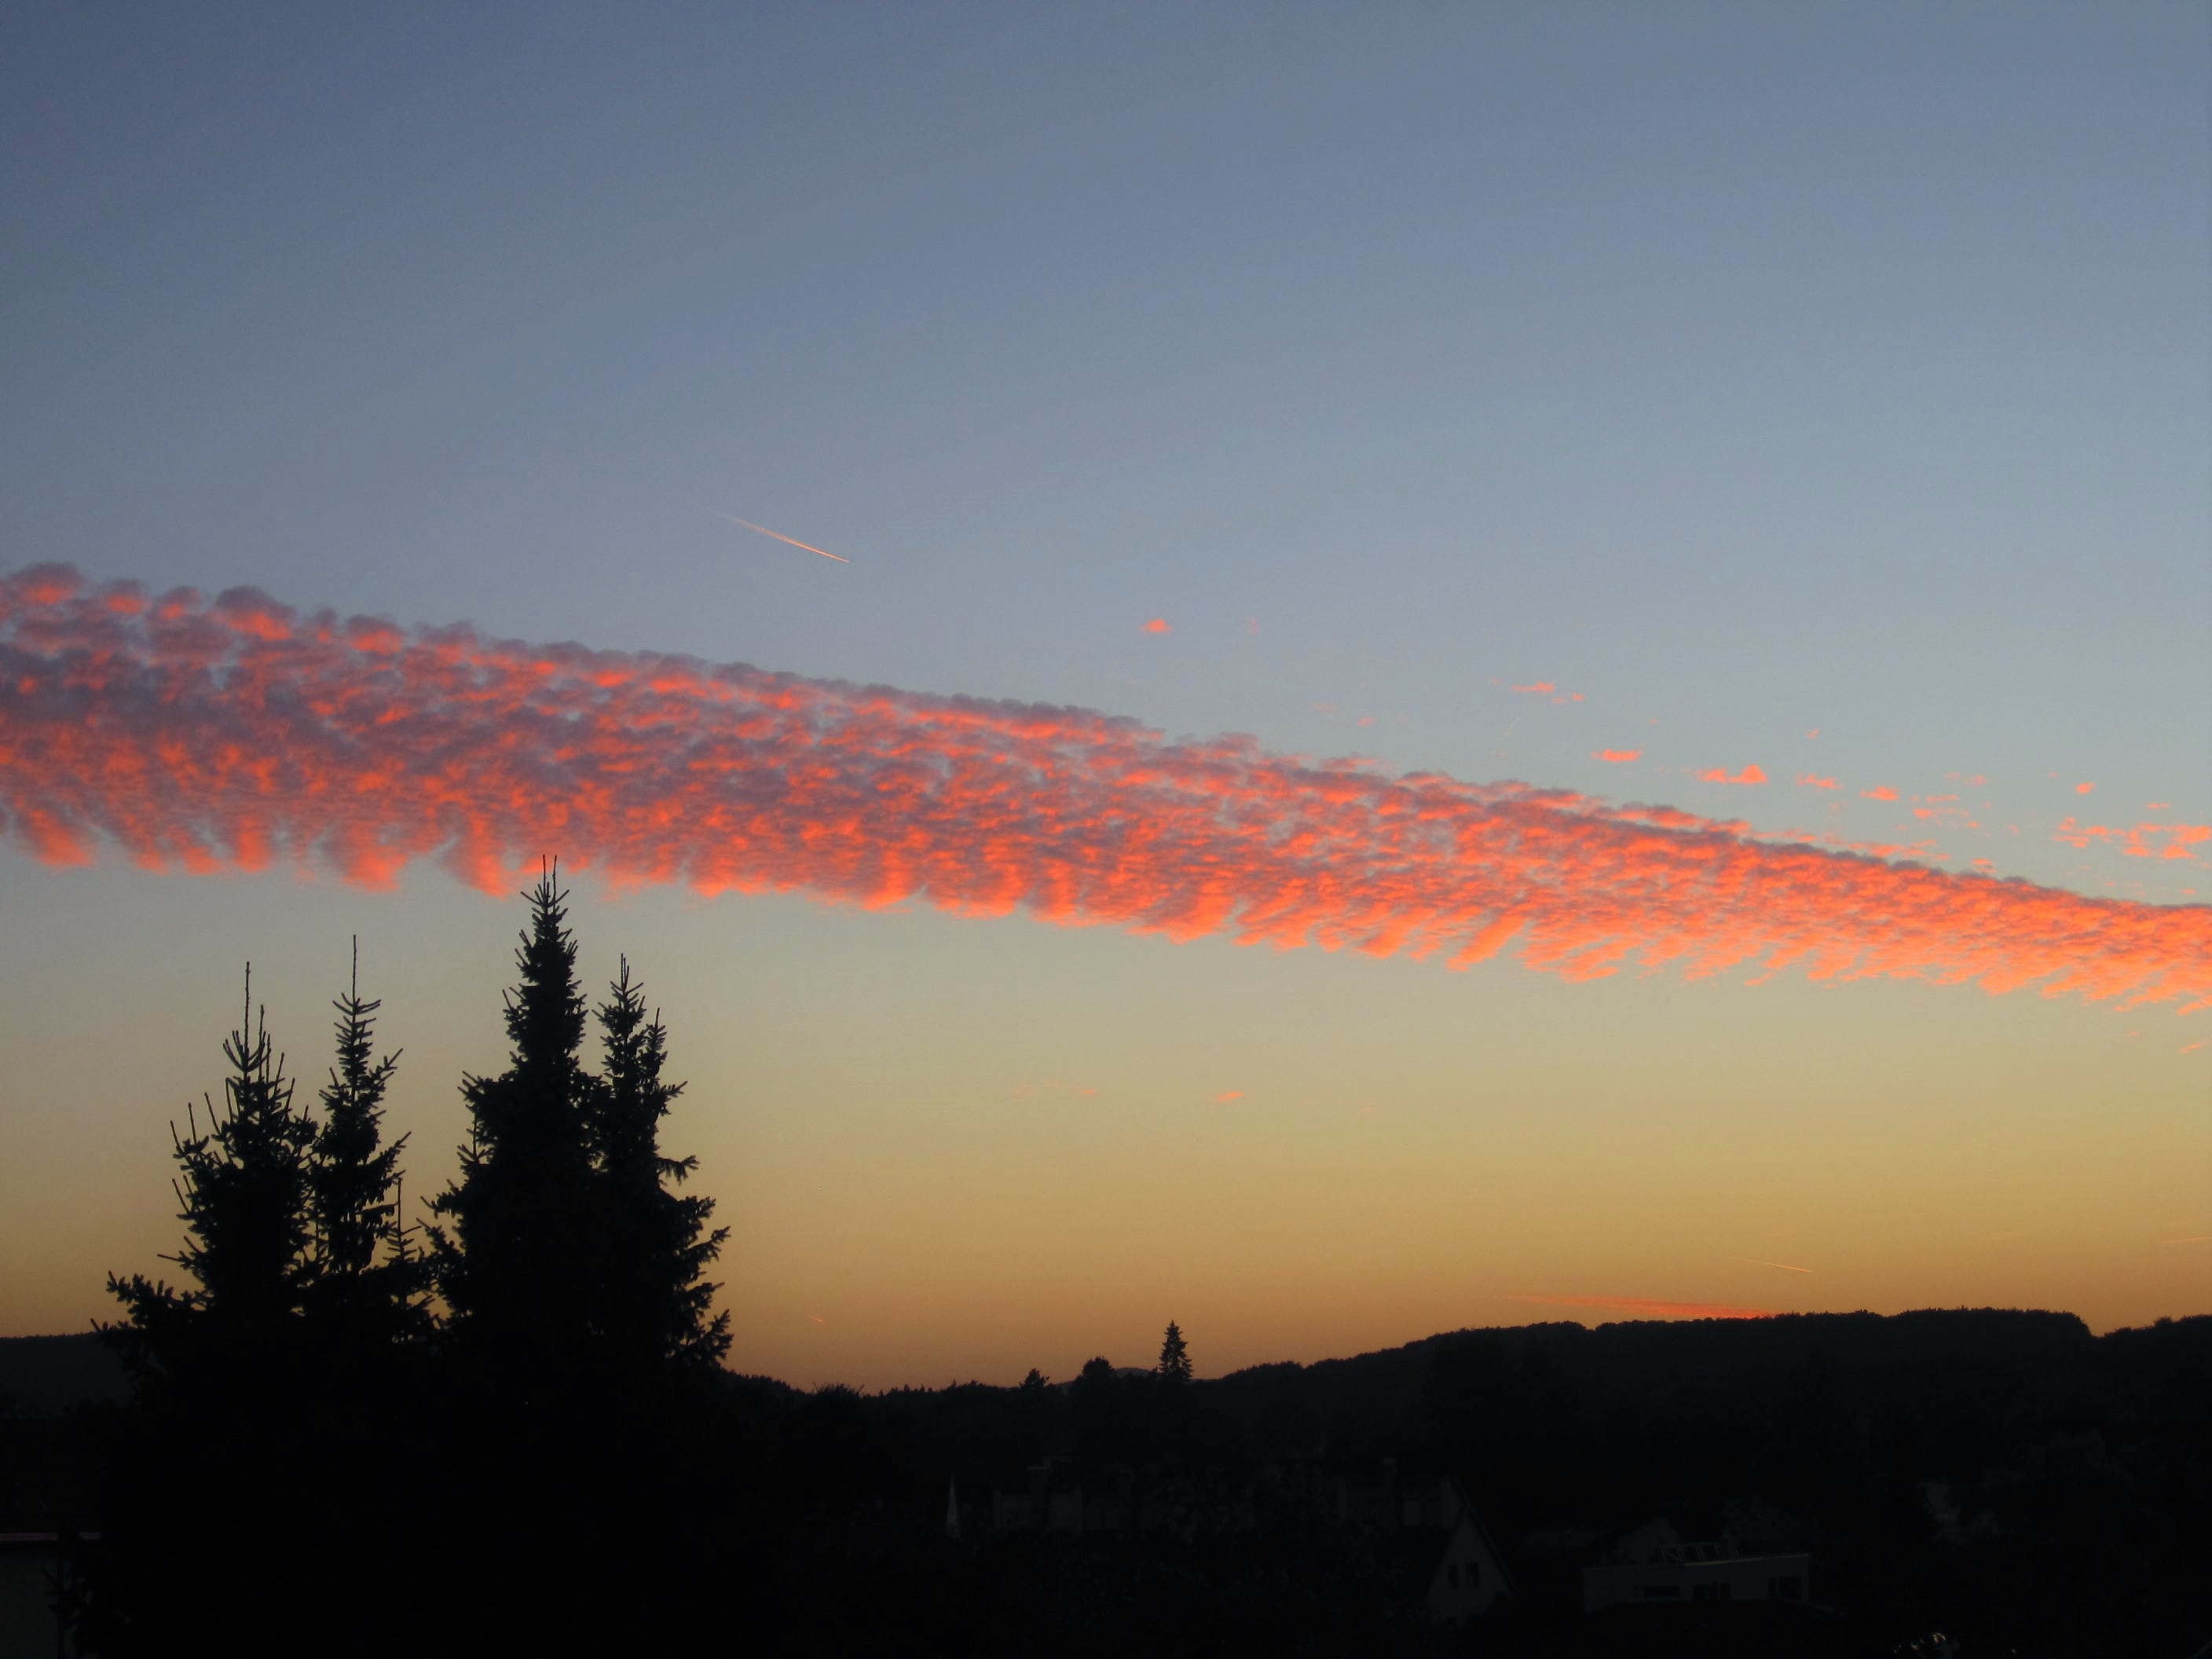
horizon, mountain, cloud, sky, sun, sunrise, sunset, morning, hill, dawn, atmosphere, dusk, evening, contrail, interesting, unusual, abendstimmung, rarity, afterglow, evening sky, rarely, atmospheric phenomenon, red sky at morning